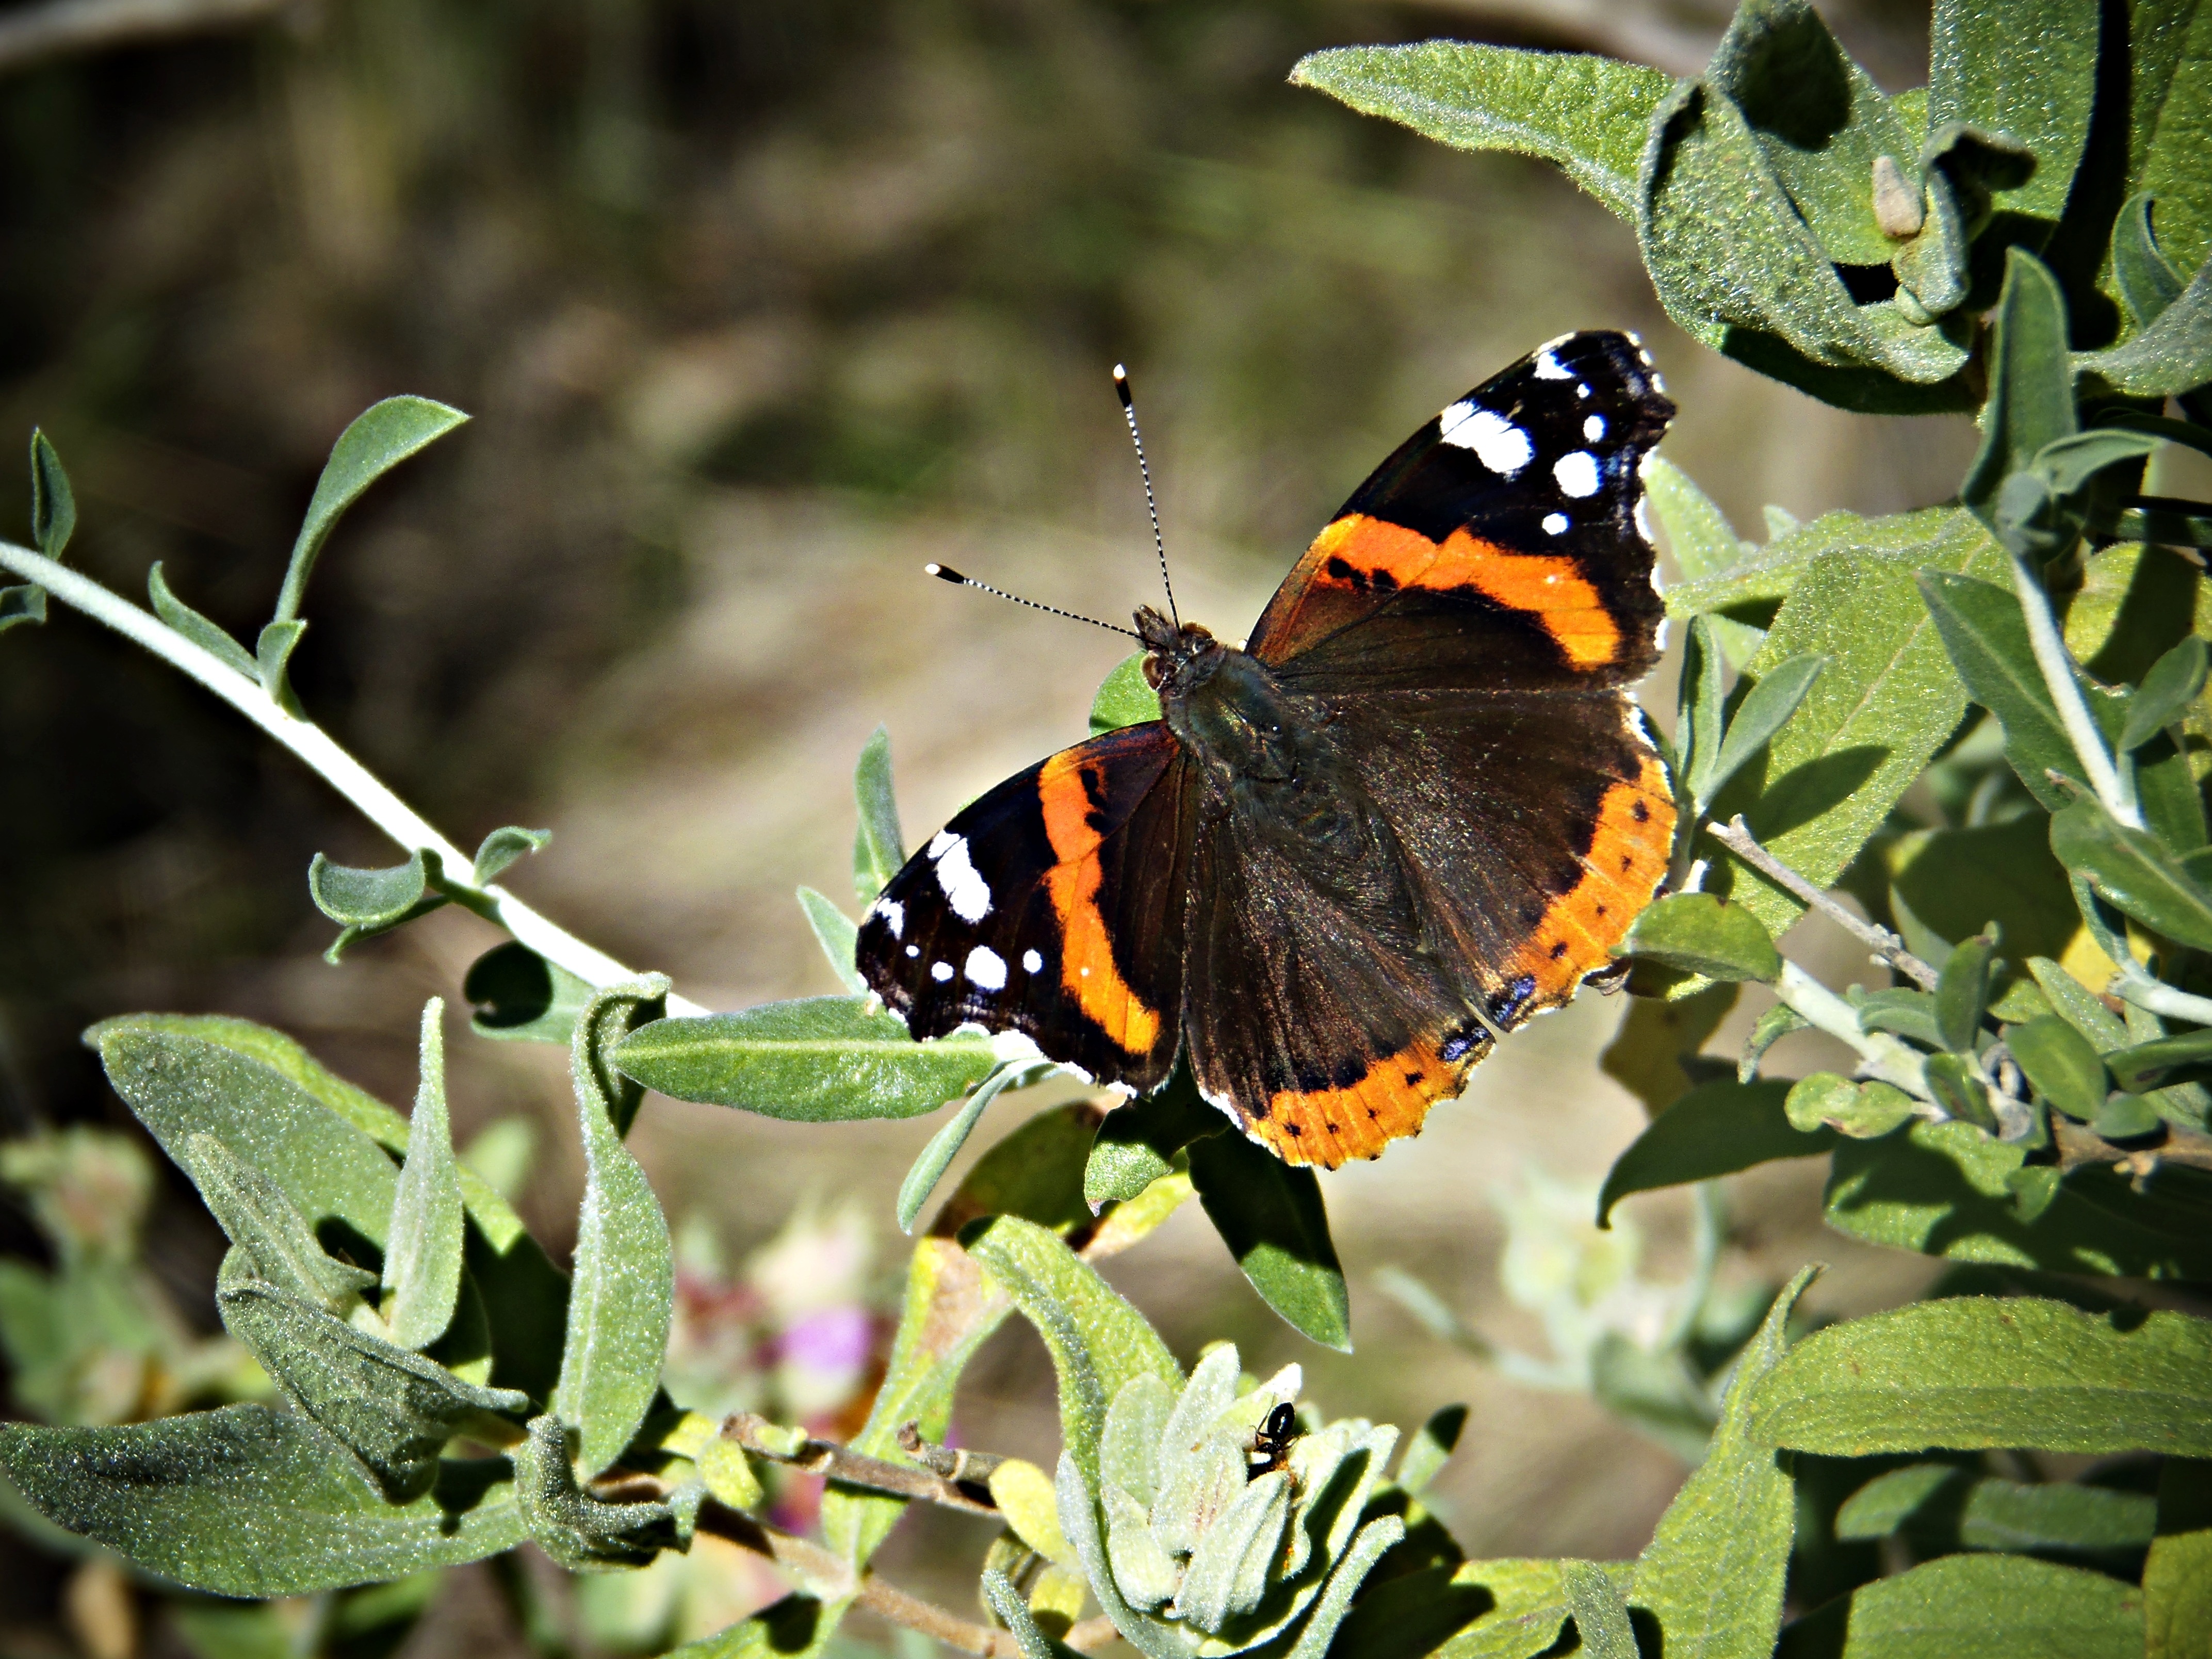
nature, leaf, flower, wildlife, green, mediterranean, insect, botany, butterfly, freedom, flora, fauna, invertebrate, monarch butterfly, colors, wings, macro photography, arthropod, pollinator, moths and butterflies